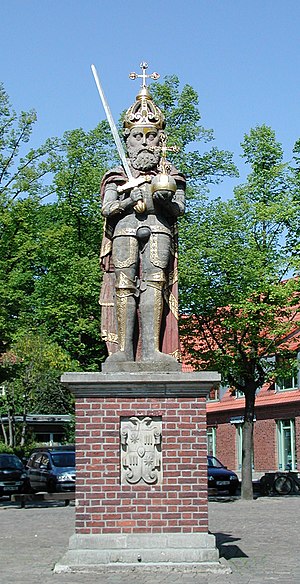
Wedel (Kreis Pinneberg)
Wedel er en by i det nordlige Tyskland, beliggende under Kreis Pinneberg i Slesvig-Holsten. Den ligger ved floden Elben lige vest for Hamborg og udgør en forstad til denne, selvom Hamborg er sin egen delstat. Wedel ligger dermed inden for Metropolregion Hamburg. Wedel har 32.890 indbyggere. Wedel har antagelig givet navn til adelsslægten Wedel, samt til flere andre familier med samme navn.